New Zealand International Comedy Festival

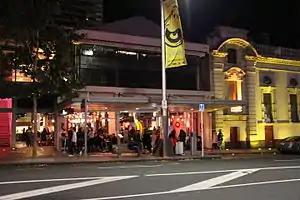
Taken outside of Q Theatre in Auckland, during the 2015 NZ International Comedy Festival.

The New Zealand International Comedy Festival (NZICF; sometimes the NZ Intl Comedy Fest) is a comedy festival in both Auckland and Wellington, New Zealand. The festival is run by the New Zealand Comedy Trust, and is held across three weeks during April and May. From its beginnings in 1993 as a 2-day event, the festival has developed into a major nationwide event, with a total attendance of over 100,000 people each year.